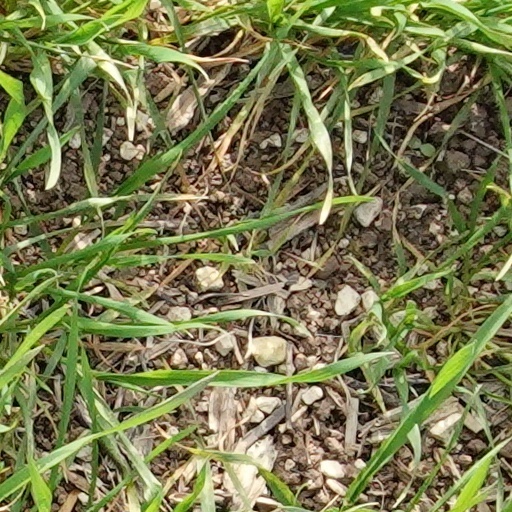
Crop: wheat